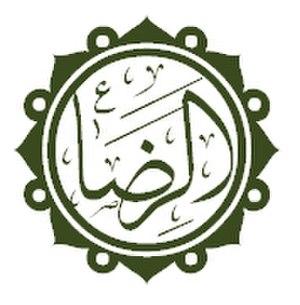
Les Quatorze Infaillibles, d'après les chiites duodécimains, sont Mahomet, sa fille Fatima et Les Douze Imams. Selon les chiites duodécimains les Quatorze Infaillibles sont libres de l’erreur et du péché. L’Allameh Tabatabaï affirme que « la pureté ou la pureté immaculée » est un état de fait chez un être humain infaillible qui le protège de ce qui n’est pas autorisé.
Les Douze imams sont pour les chiites duodécimains, les successeurs spirituels et politiques après la mort du prophète de l'islam, Mahomet. Les alévis croient également aux Douze imams, mais sont considérés par le courant majoritaire des duodécimains comme une branche hétérodoxe à l'islam chiite. C'est également le cas des alaouites.